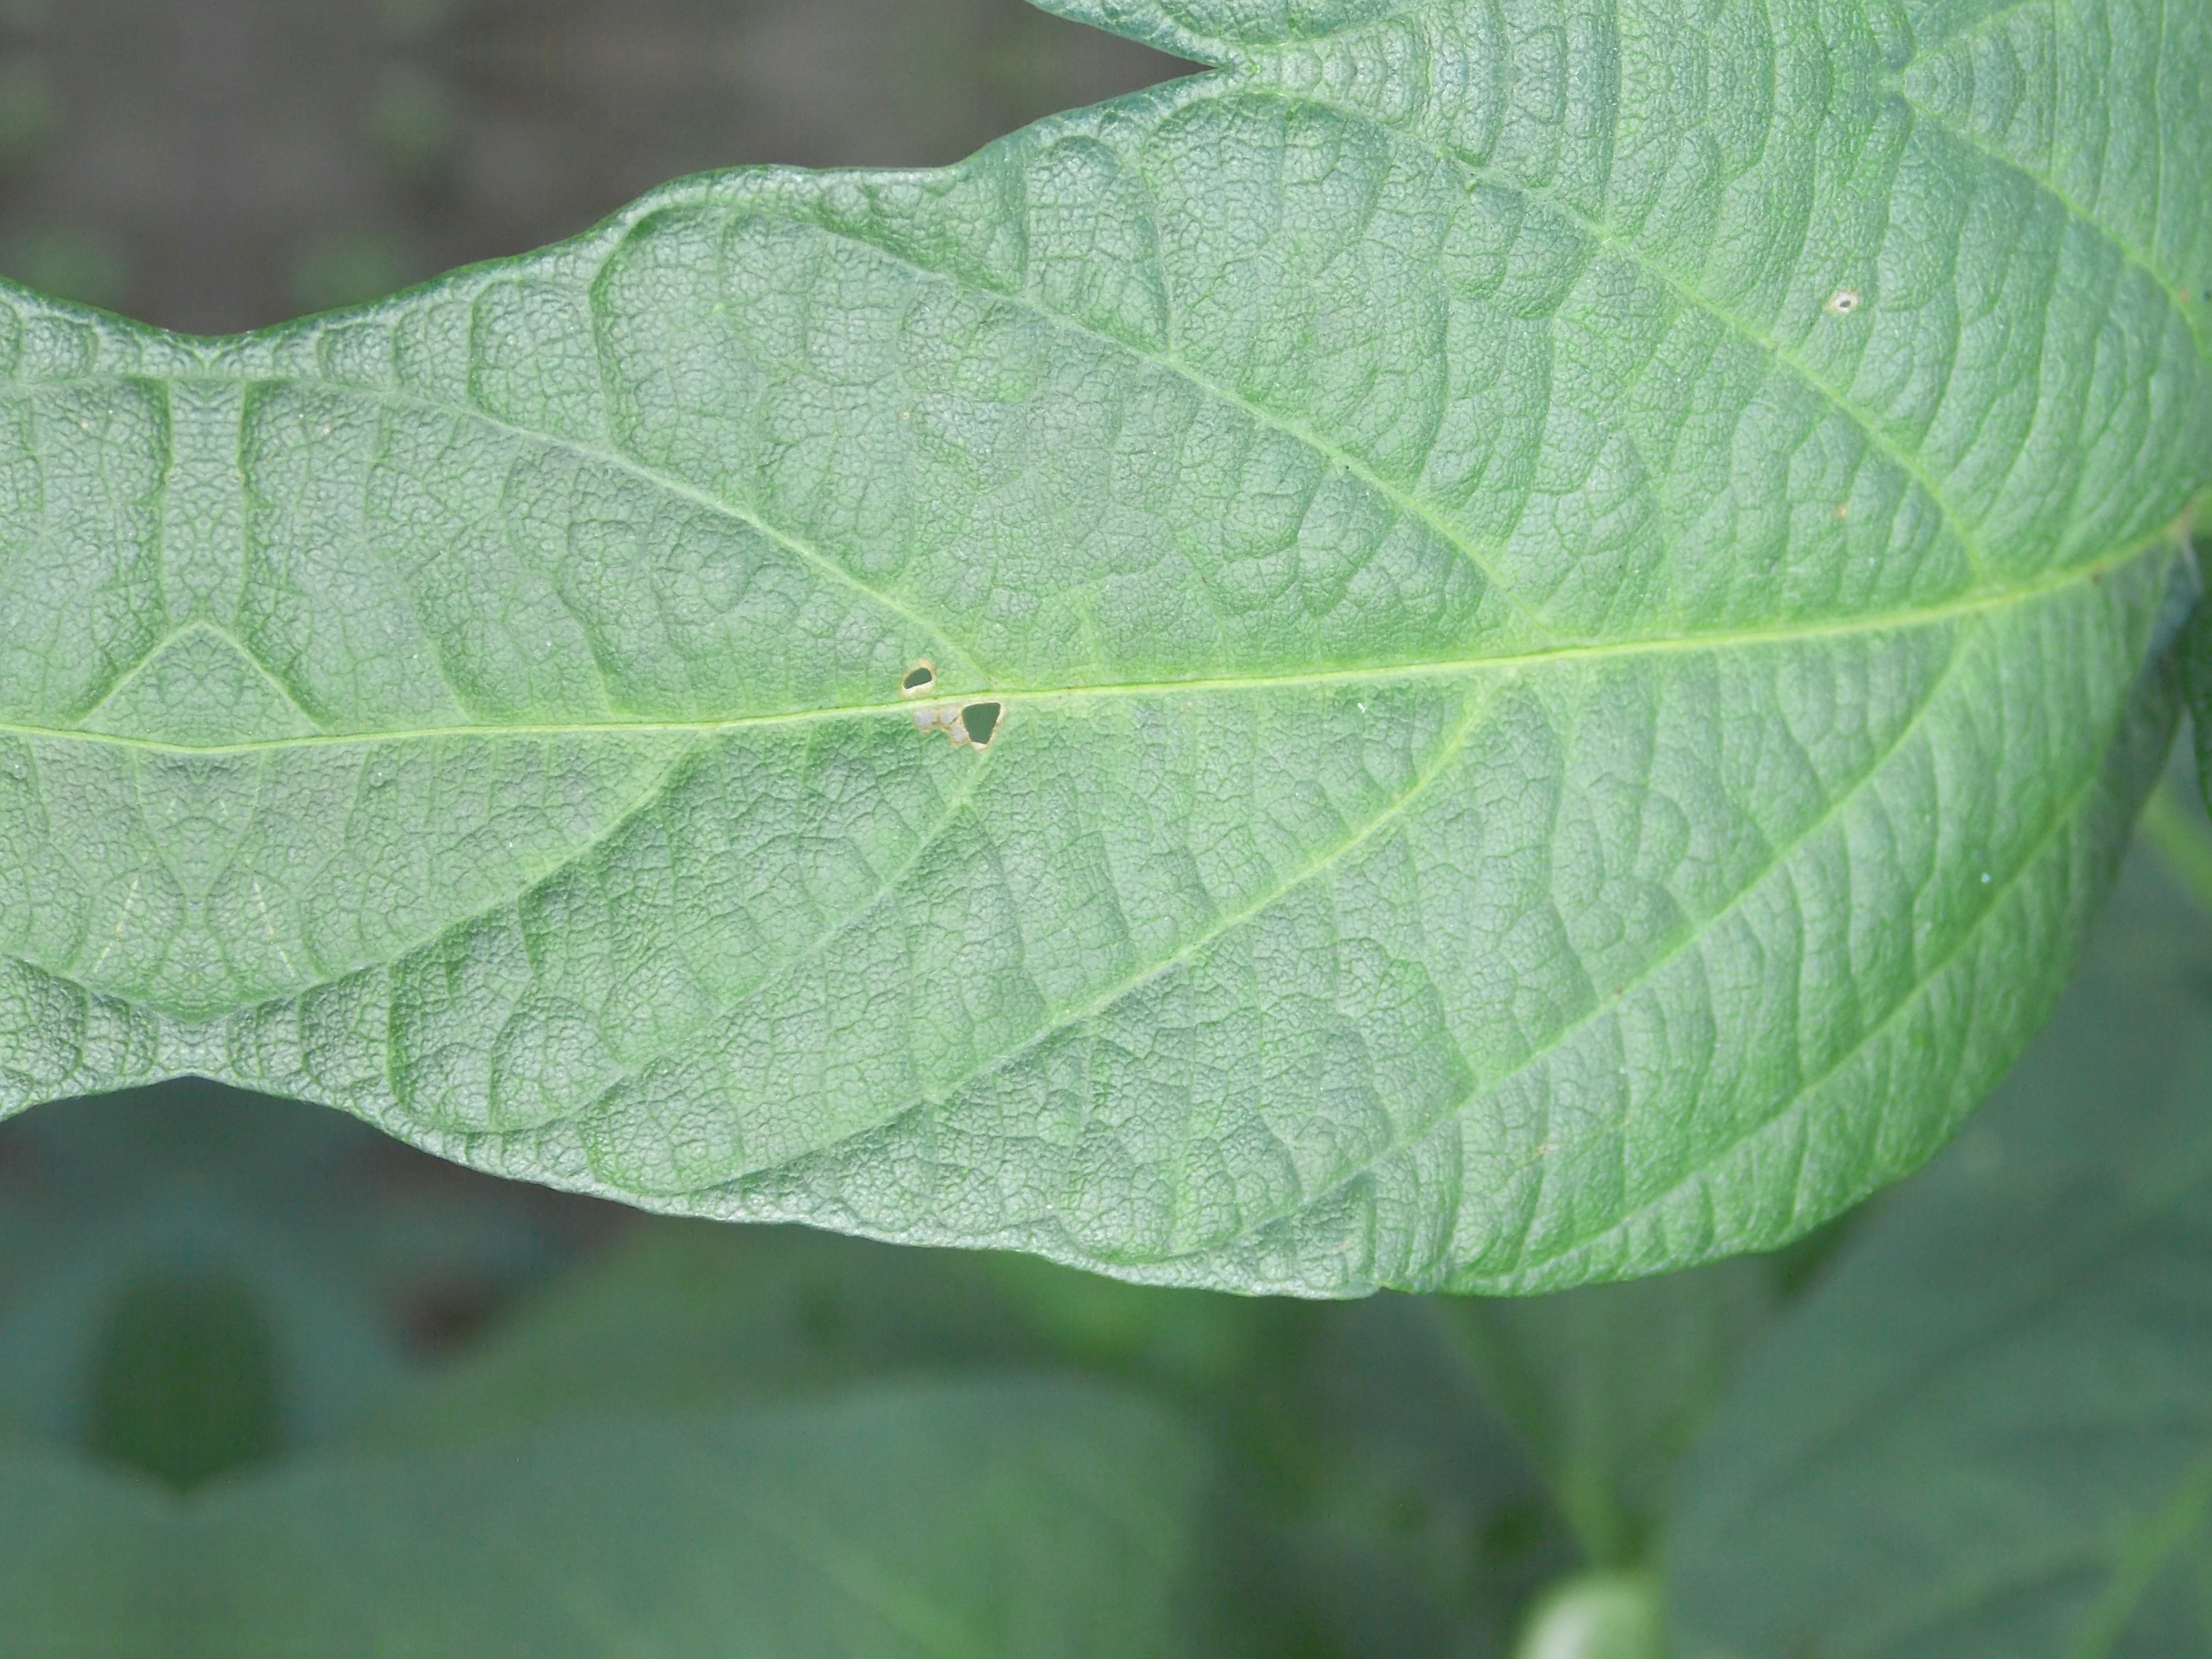
Label: Healthy